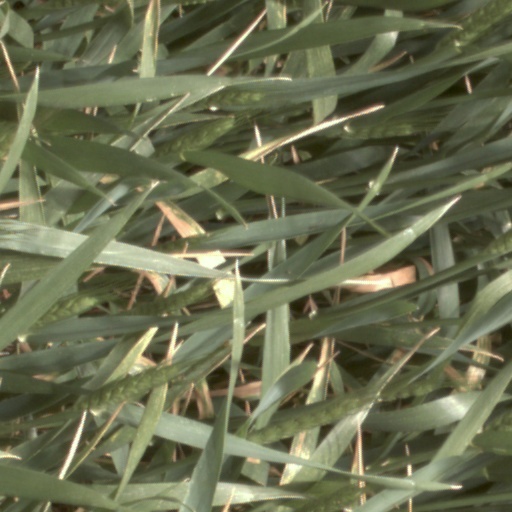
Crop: wheat